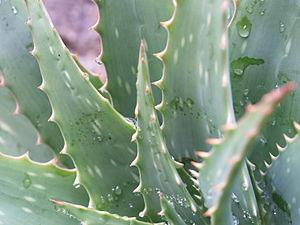
Aloe longibracteata
Aloe est un genre de plantes succulentes, les aloès, originaires d'Afrique, de Madagascar et les Iles Mascareines, de la péninsule arabique et Socotra.